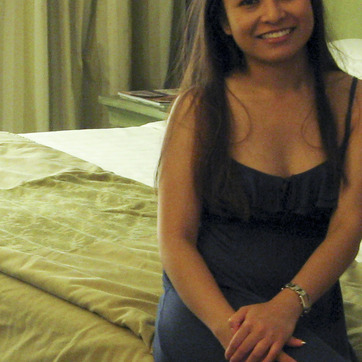
Material: skin